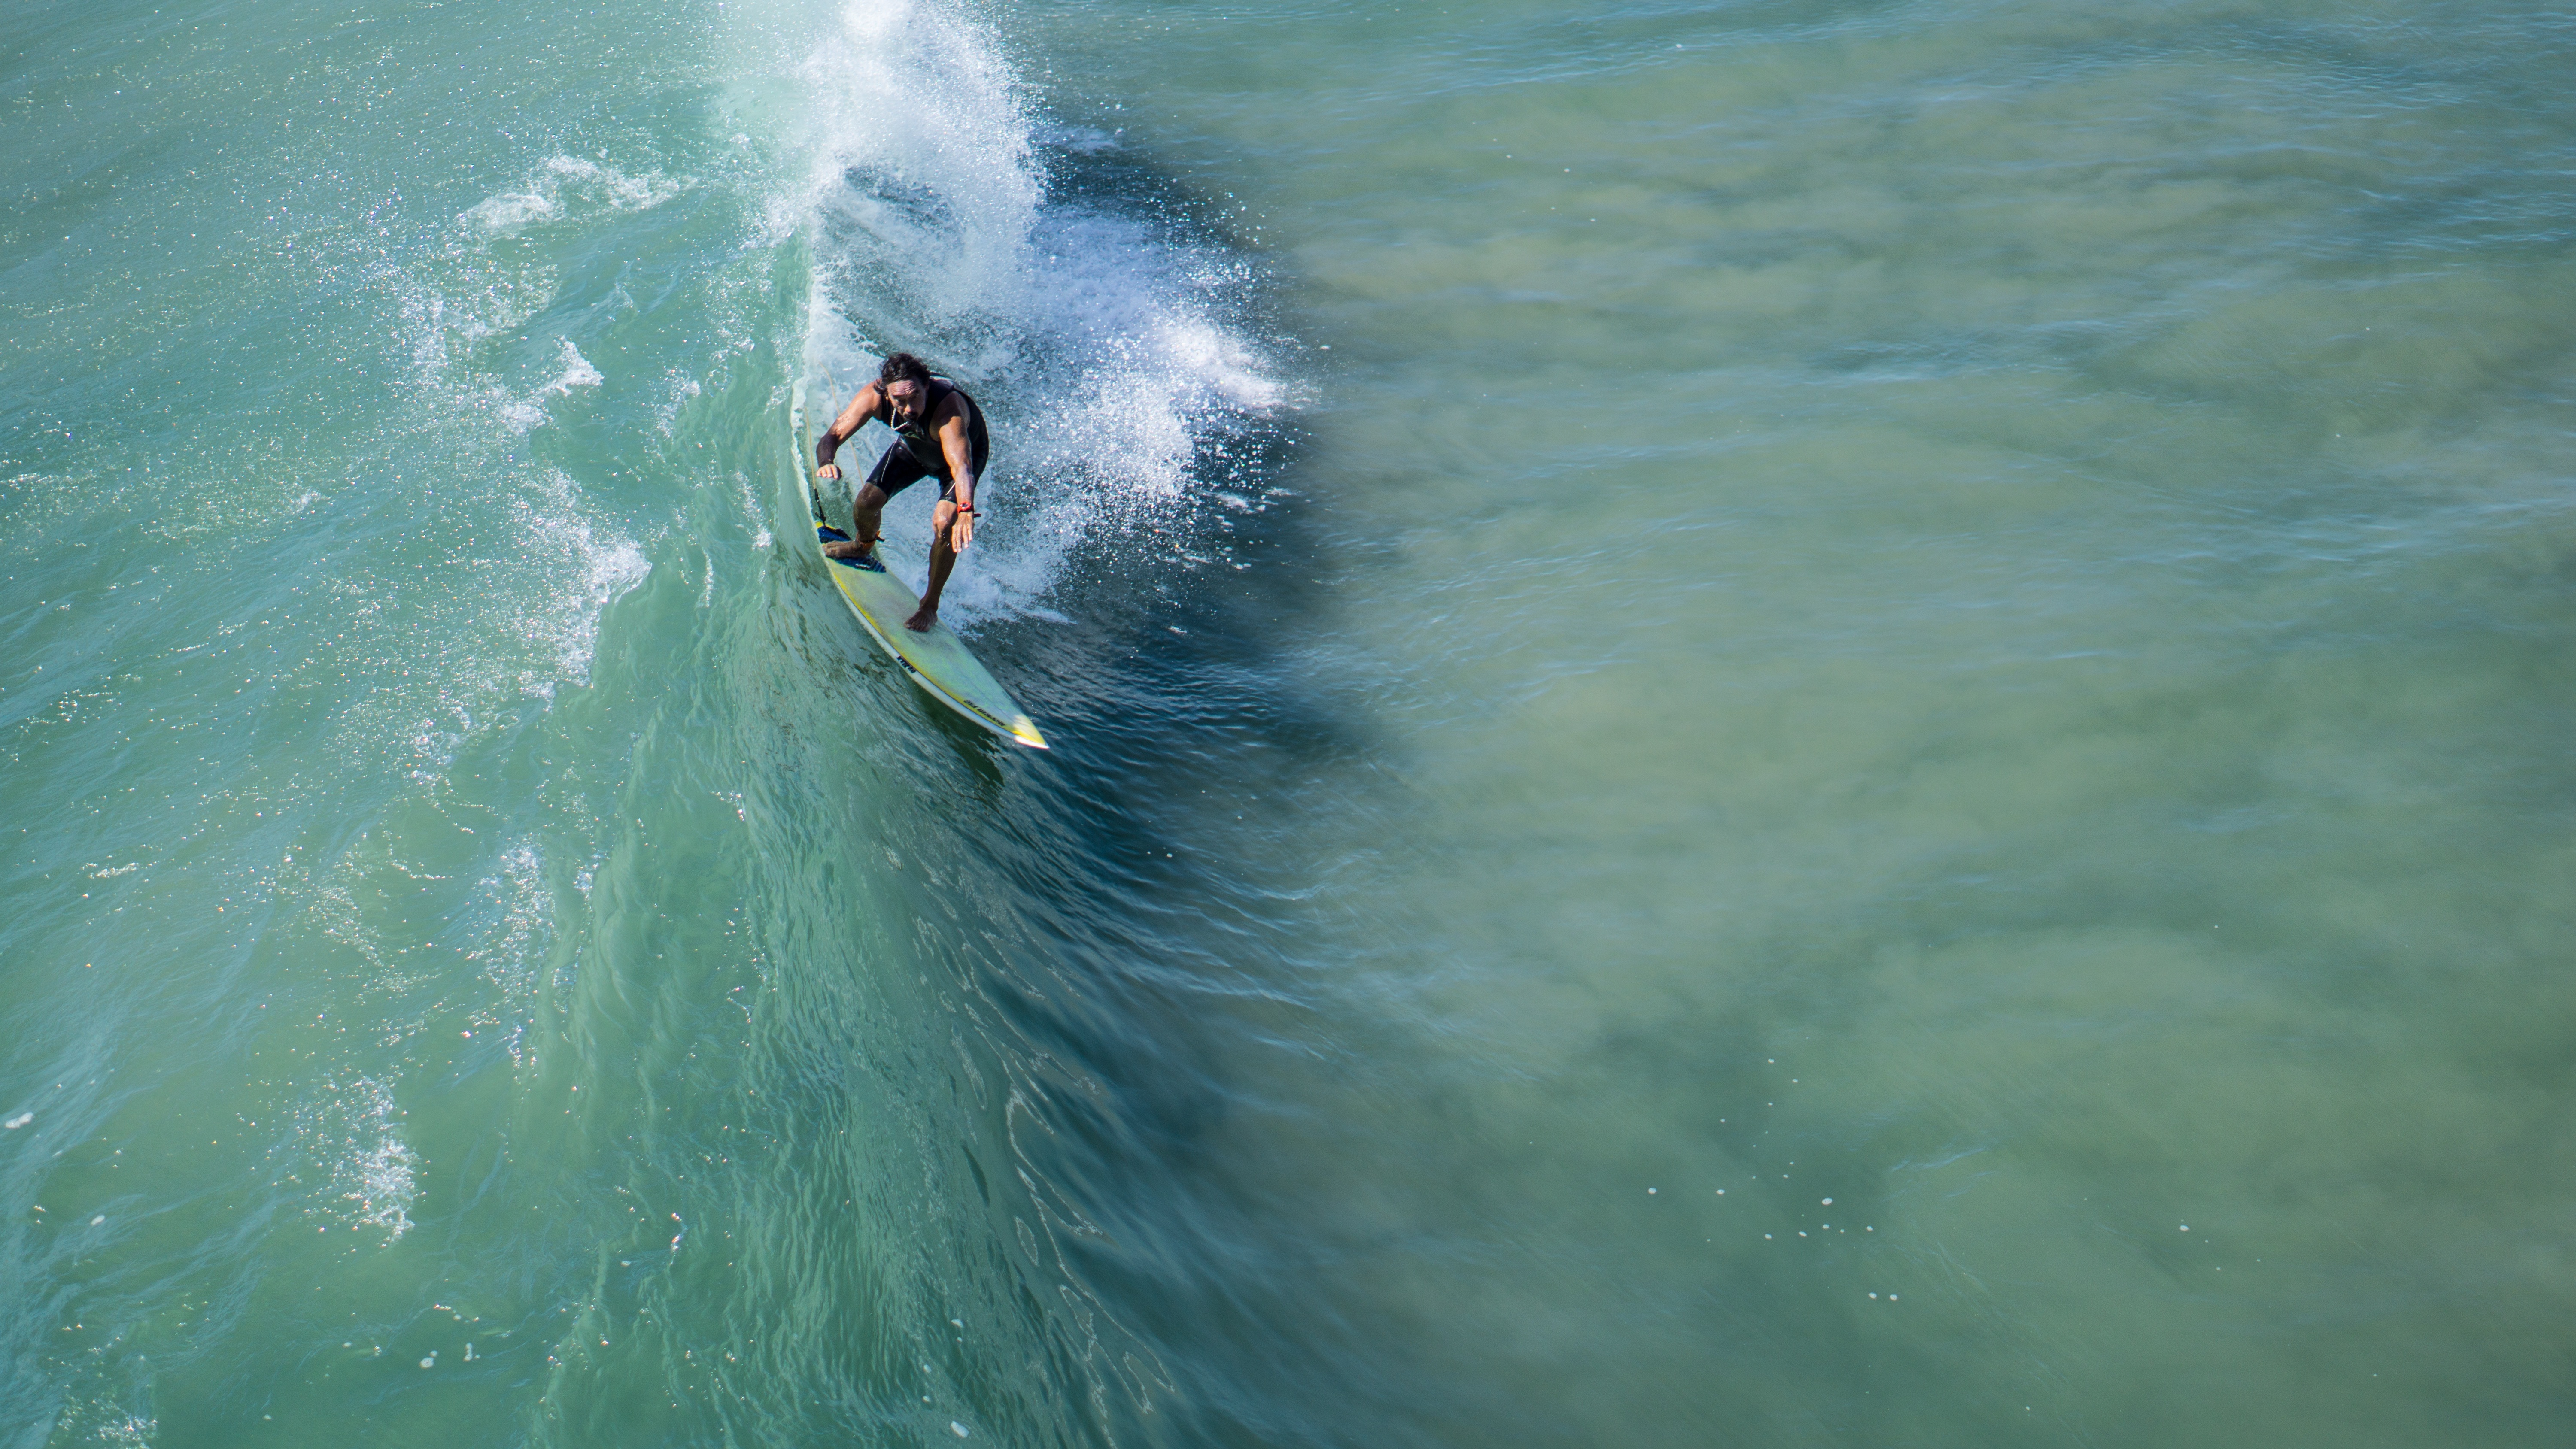
sea, water, ocean, board, sport, wave, surfer, surf, surfing, surfboard, extreme sport, ocean wave, sports, active, water sport, wind wave, boardsport, surfing equipment and supplies, surface water sports, individual sports